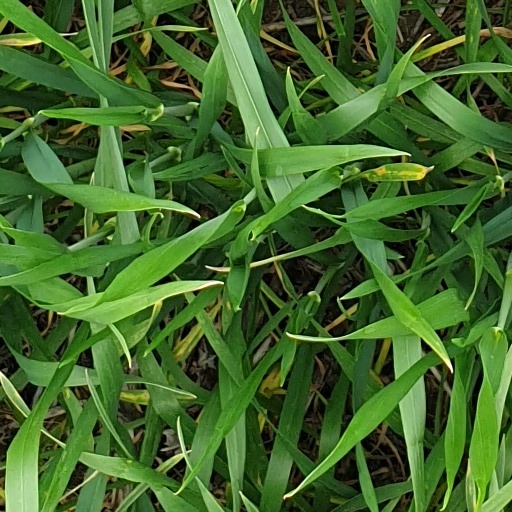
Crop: wheat